Economy of the Australian Capital Territory

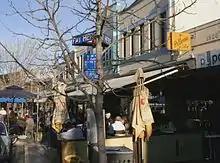
Coffee shops at Manuka, Australian Capital Territory

, non-employing businesses and businesses employing 1-19 employees jointly constituted 87% of the total 27,371 businesses in the Australian Capital Territory. In the same fiscal year, net increase in the number of businesses was 1,235, the largest increase since 2013-14. As of 2017-18, business counts grew by 4.4% to 28.566. Construction accounts for the most popular industry in terms of number of businesses, with 5,512 as of 2017-18, followed by professional scientific and technical services (5,182), and rental, hiring, and real estate services (2,897).